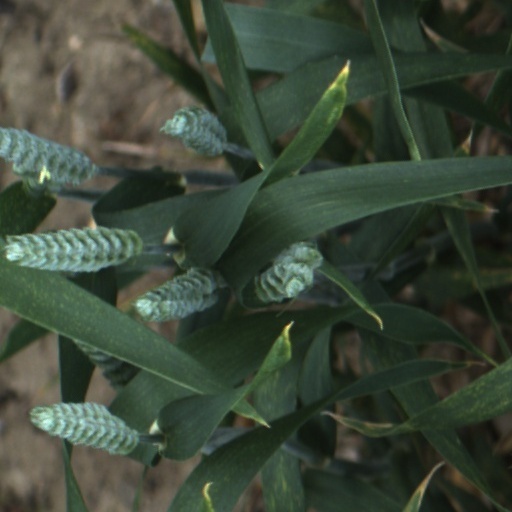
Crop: wheat